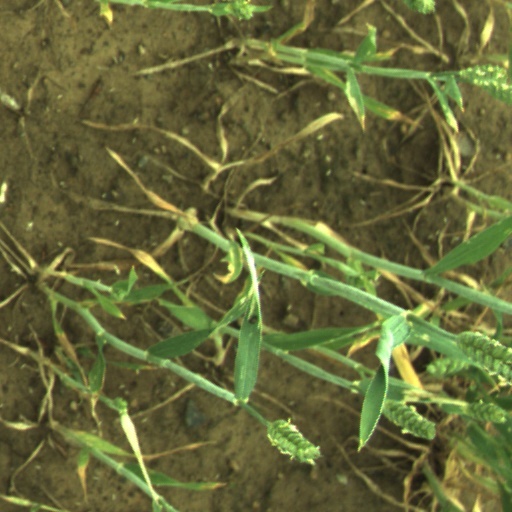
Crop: wheat